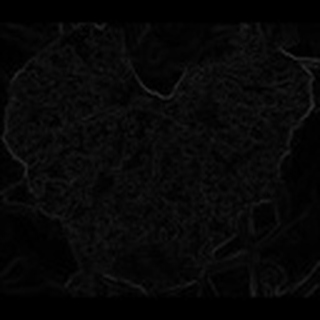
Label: cotton_powdery_mildew